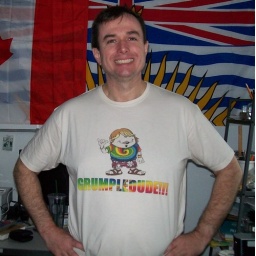
Me in a GrumpleDude shirt (Hiccups TV Show Reference) I made from a graphic file with a screen print